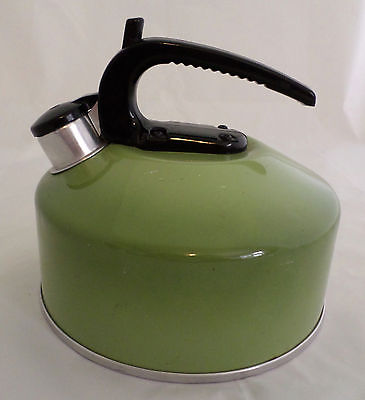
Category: kettle